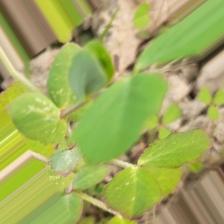
Label: Powdery Mildew